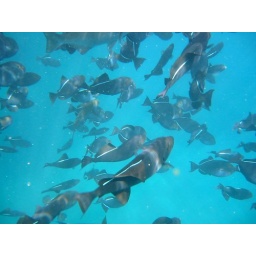
fish under our boat